History of anthropology by country

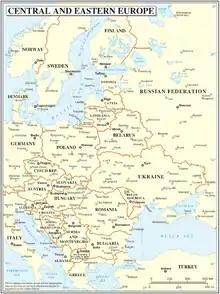
Map of Central and Eastern Europe

Central and Eastern Europe includes the countries of Austria, Croatia, Slovenia, Switzerland, Belarus, Bulgaria, Czech Republic, and Hungary among many others. Anthropological study is active in many places Europe through research centers, academic societies, and universities on a range of topics. One of the biggest problems facing anthropologists in Central and Eastern Europe is the need to define themselves as a discipline separate from any other.